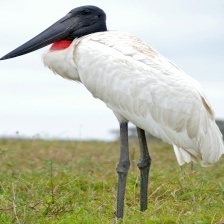
Species: JABIRU
Scientific name: JABIRU MYCTERIA
ImageNet parent category: white_stork